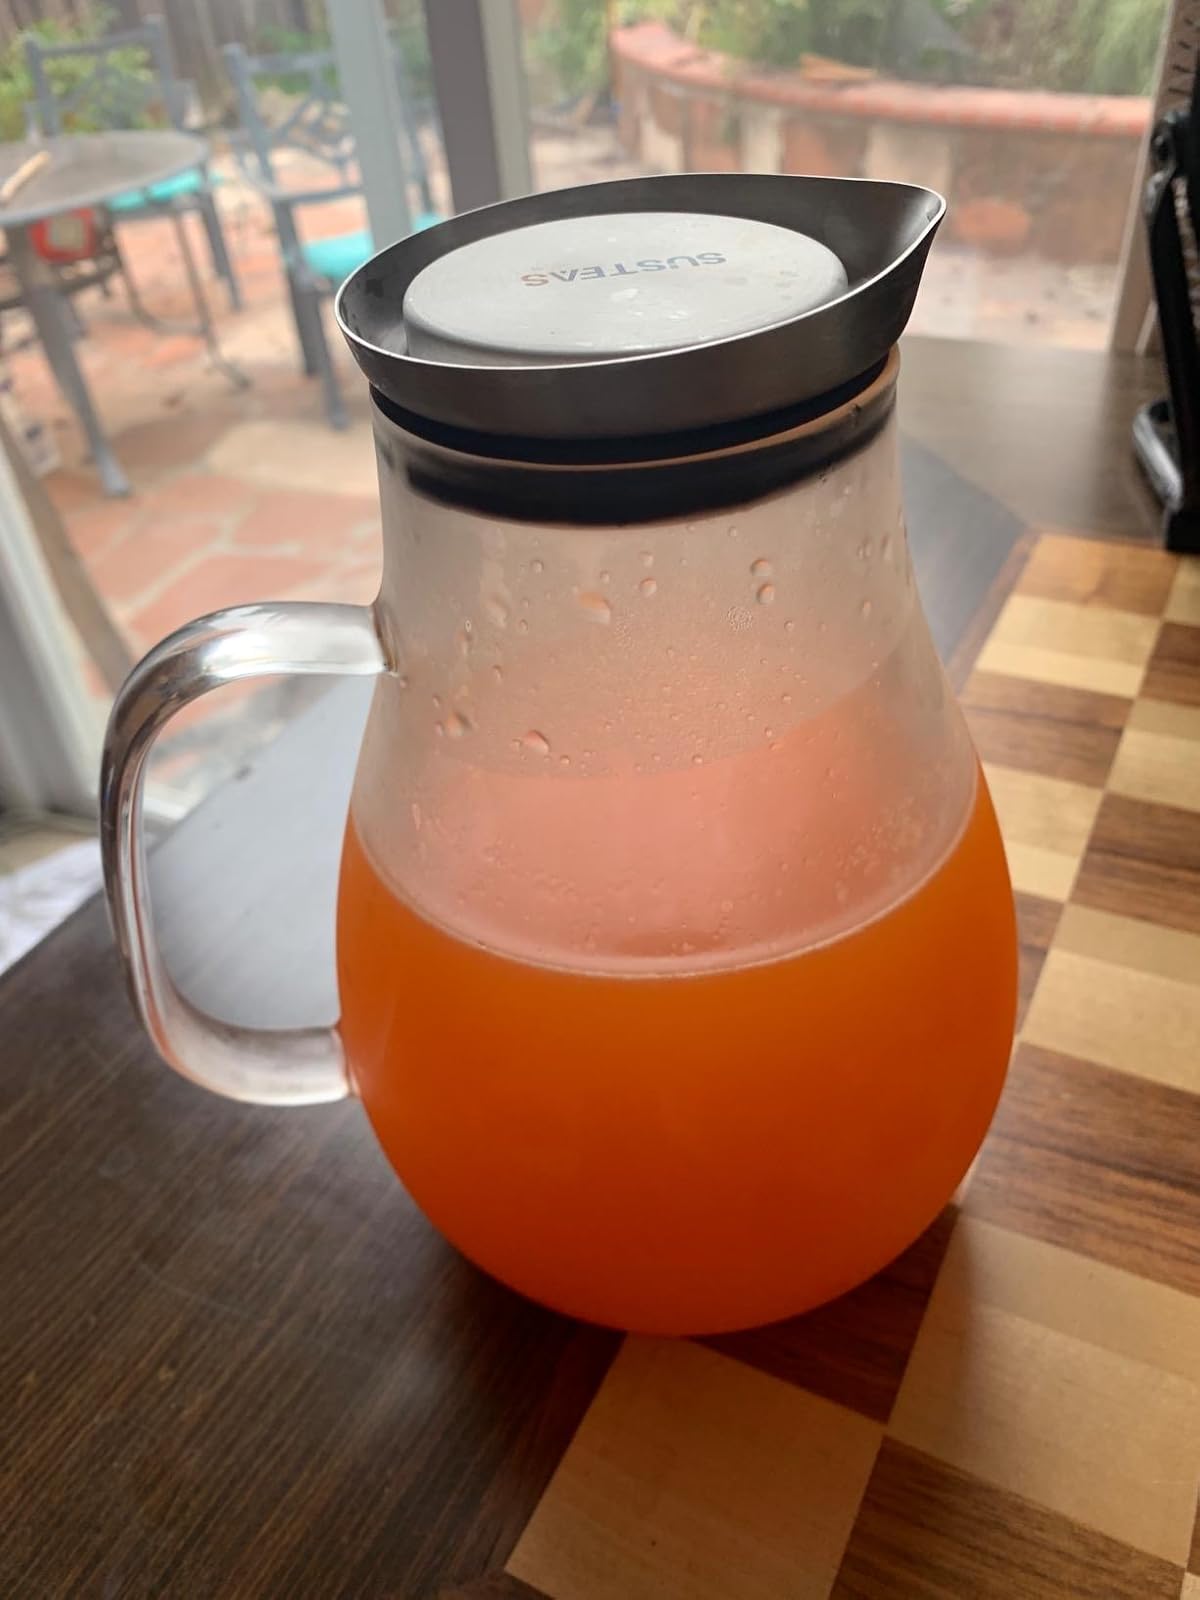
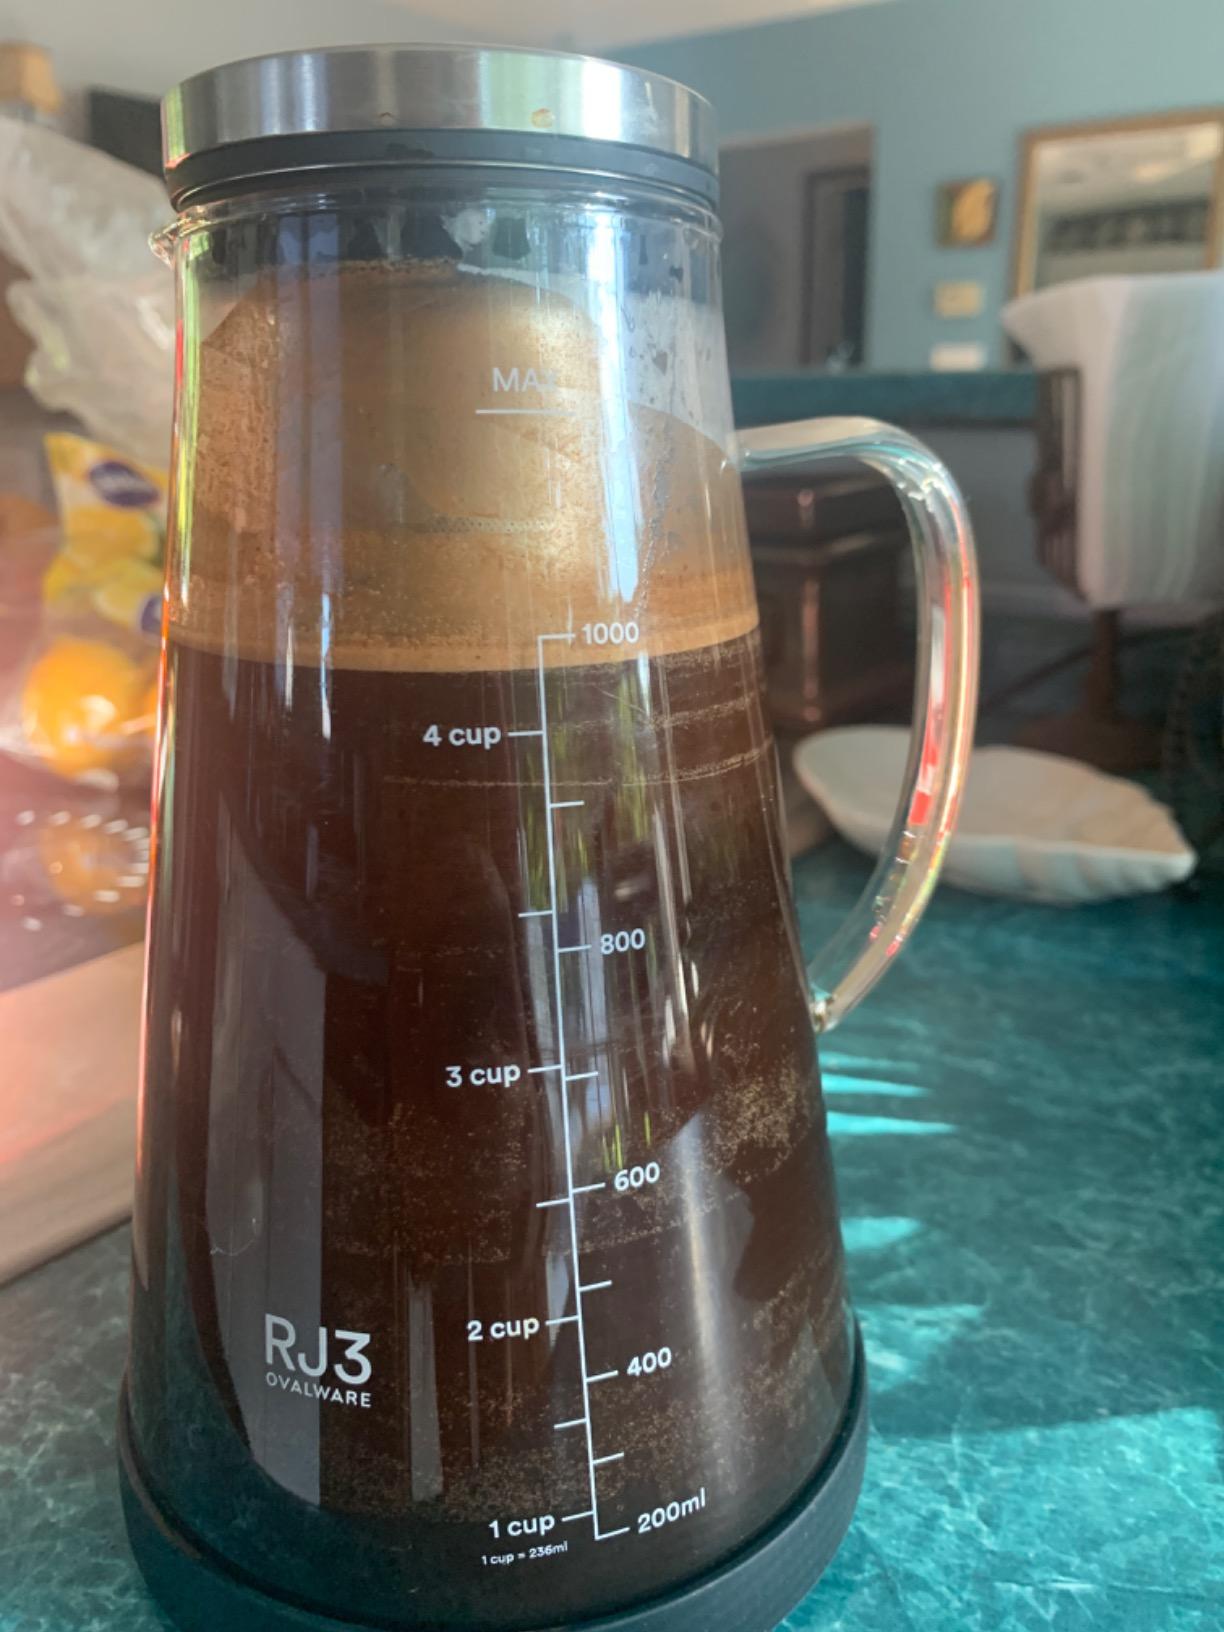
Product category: items_tea
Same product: no